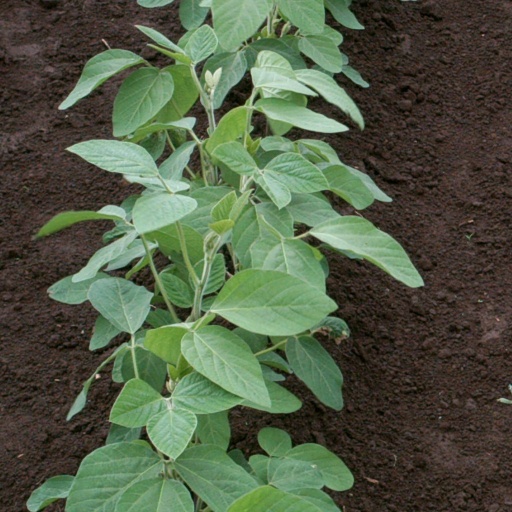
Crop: soybean